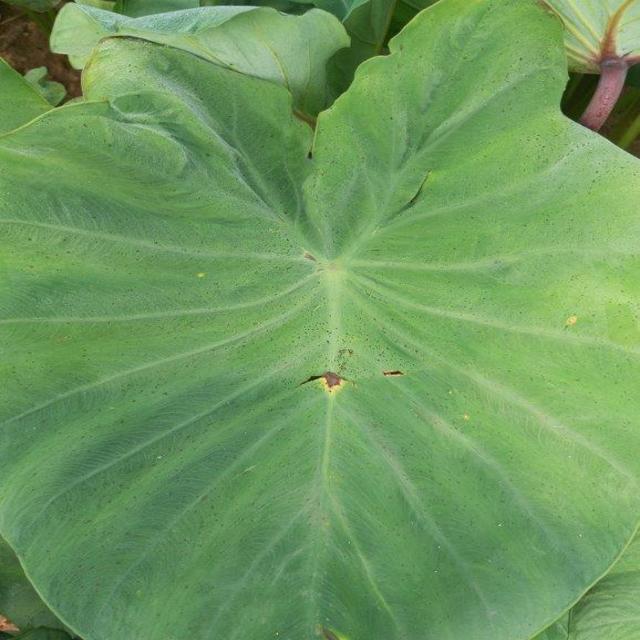
Label: Healthy